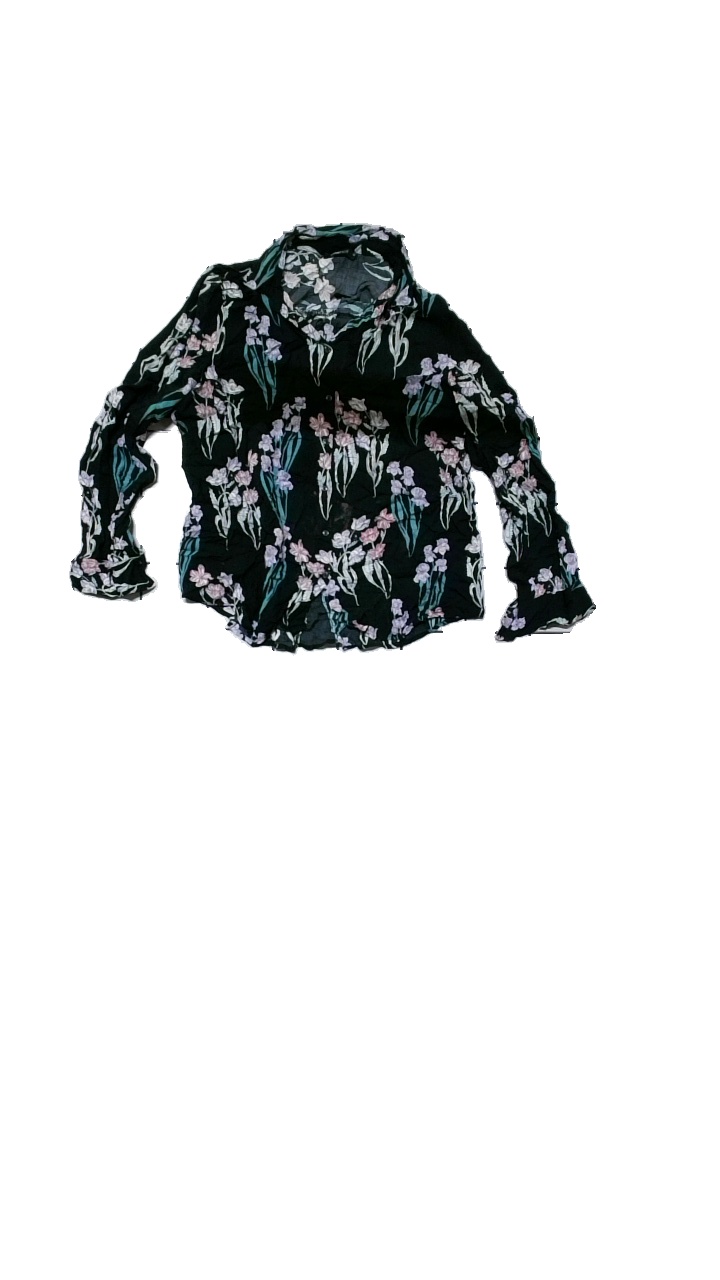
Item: Blouse (Ladies)
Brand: Gina Tricot
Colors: Black, Green, Multicolor
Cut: Regular
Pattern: Floral print
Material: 100% Viscose
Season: All
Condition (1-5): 2
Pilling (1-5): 4
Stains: Major
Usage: Export
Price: <50